Elderton Wines

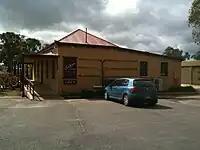
Elderton Wines cellar door in 2010

In the late 1970s Neil and Lorraine Ashmead returned from the Middle East, settling on the Barossa Valley as the place to raise their sons. In 1979 the Ashmeads purchased the Estate vineyard, which was planted in 1894 by Samuel Elderton Tolley. The family restored the derelict vineyard and the first vintage of wine was produced in 1982.